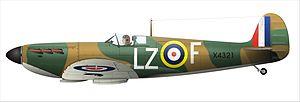
L'Escadrille SPA153 est une escadrille de l'armée de l'air française créée lors de la première guerre mondiale. Elle est toujours active et est la 2ᵉ des trois escadrilles de l'escadron de chasse 1/3 Navarre sur la base aérienne de Nancy-Ochey.